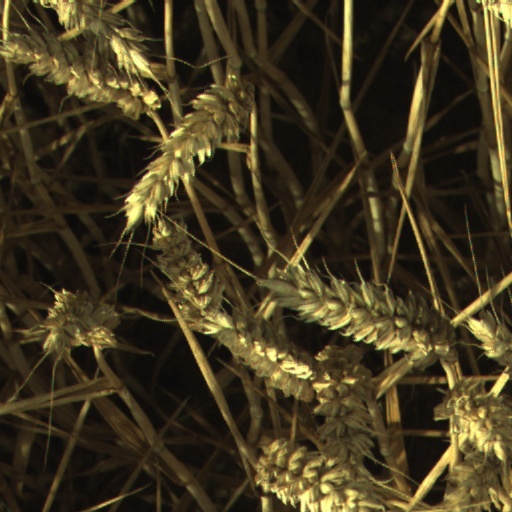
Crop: wheat